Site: brandenburg
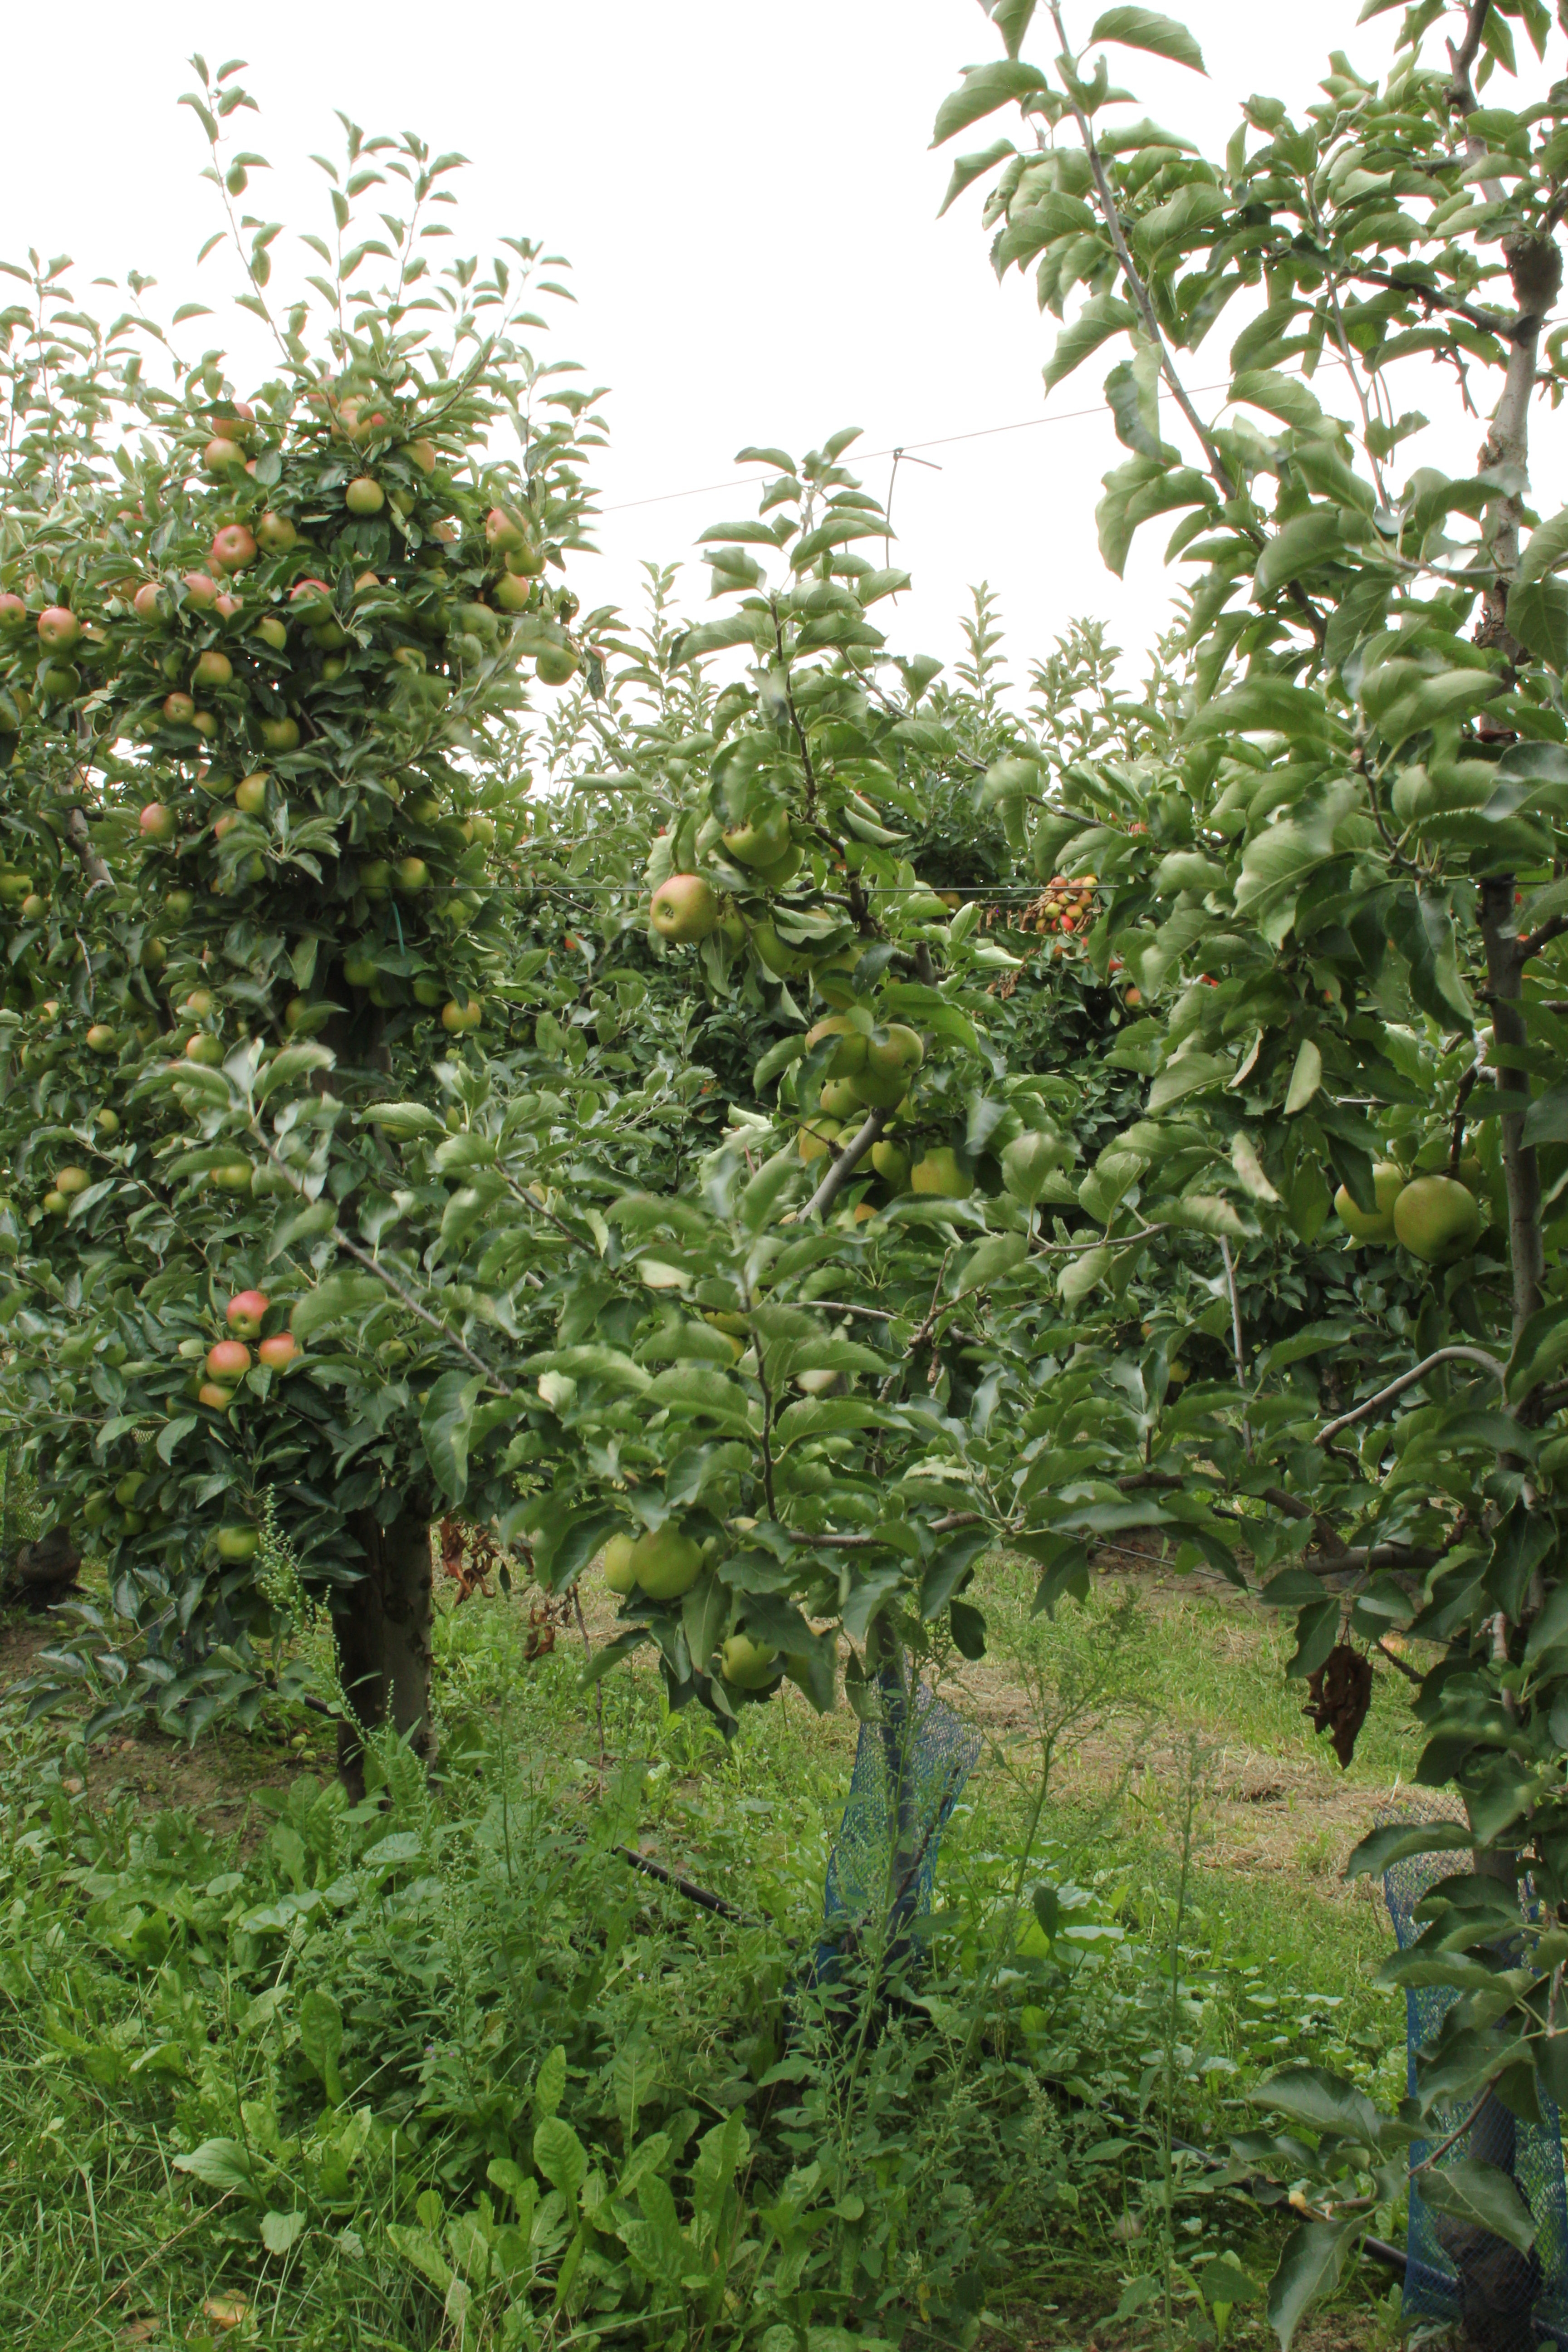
Growth stage (BBCH 87): Maturity of fruit and seed